Sky position (RA, Dec in degrees): 224.848, 3.802
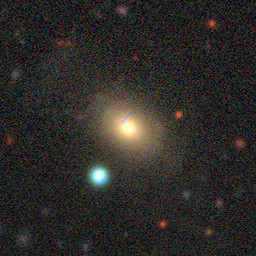
Galaxy morphology: In-between Round Smooth Galaxies